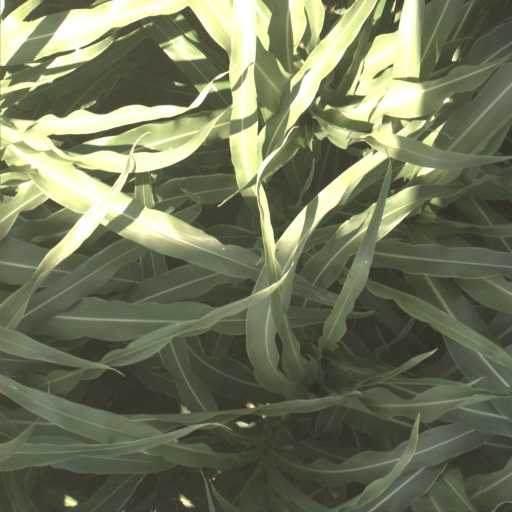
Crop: sorghum